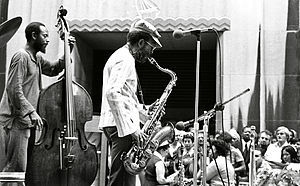
Jimmy Heath
Jimmy Heath der optræder samme med Percy Heath i 1977.
Jimmy Heath var en amerikansk saxofonist, komponist og arrangør.